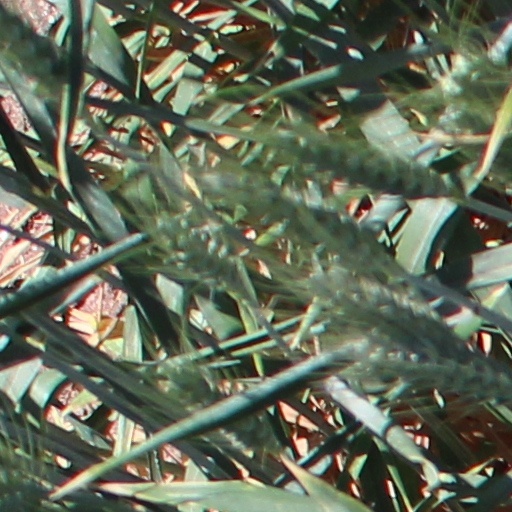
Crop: wheat